Pierre Wynants

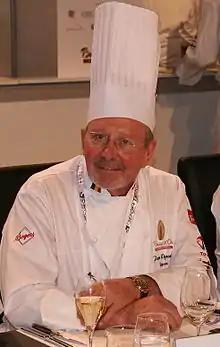
Pierre Wynants in Stavanger 2008

Pierre Wynants (born 5 March 1939) is a Belgian chef. He owned and led the "Comme chez Soi" restaurant in Brussels.